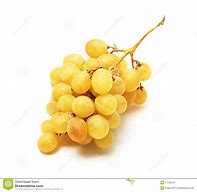
Label: Grapes